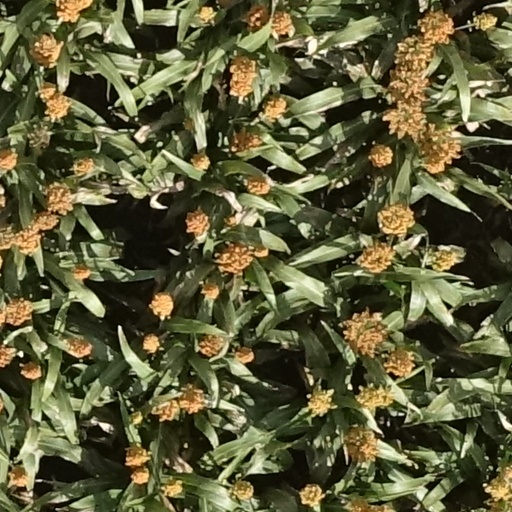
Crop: sorghum